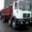
Label: truck